Virtual reality

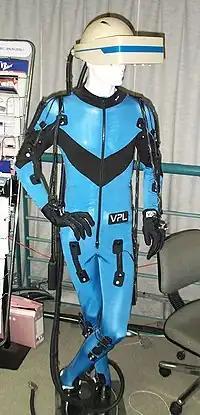
A VPL Research DataSuit, a full-body outfit with sensors for measuring the movement of arms, legs, and trunk. Developed . Displayed at the Nissho Iwai showroom in Tokyo

By the late 1980s, the term "virtual reality" was popularized by Jaron Lanier, one of the modern pioneers of the field. Lanier had founded the company VPL Research in 1984. VPL Research has developed several VR devices like the DataGlove, the EyePhone, the Reality Built For Two (RB2), and the AudioSphere. VPL licensed the DataGlove technology to Mattel, which used it to make the Power Glove, an early affordable VR device, released in 1989. That same year Broderbund's U-Force was released.